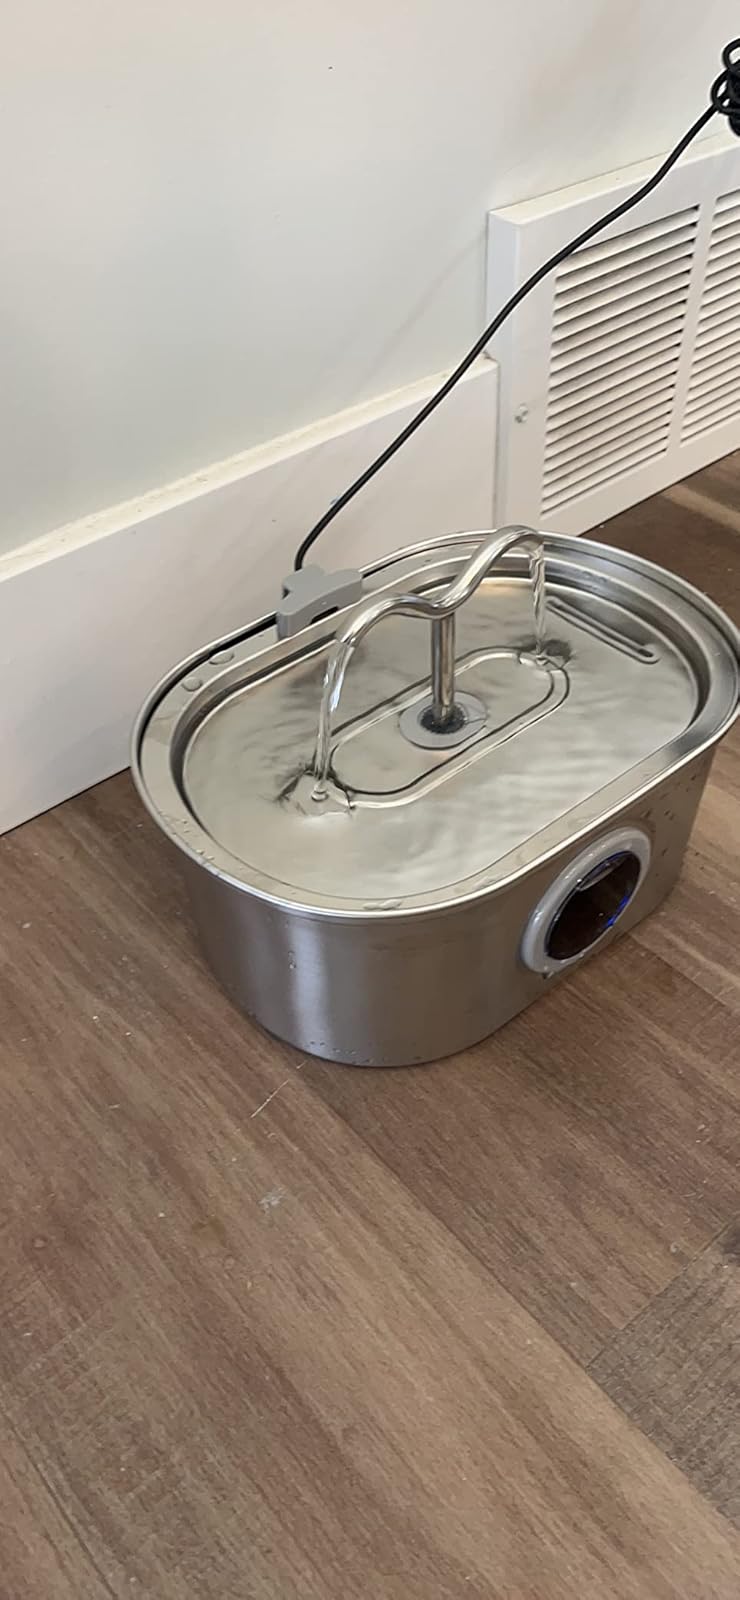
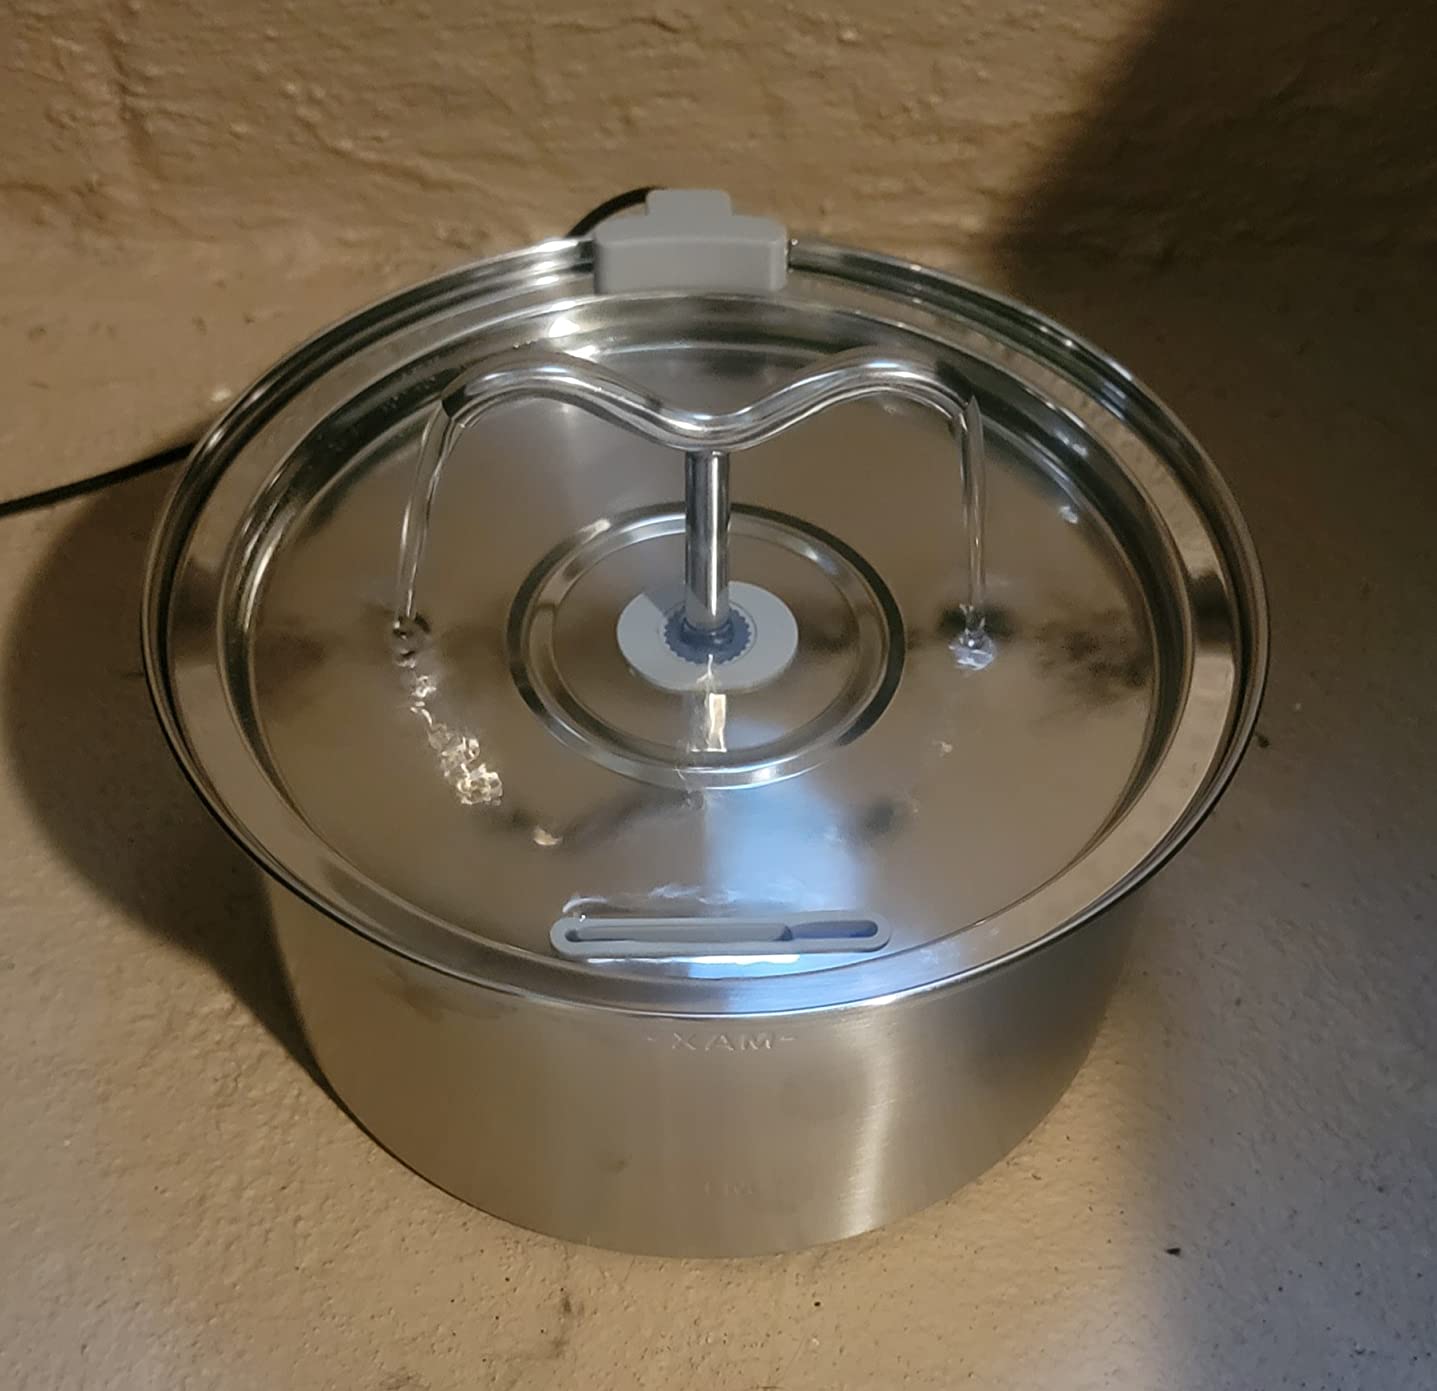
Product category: items_bowl
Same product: no